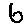
Label: 6